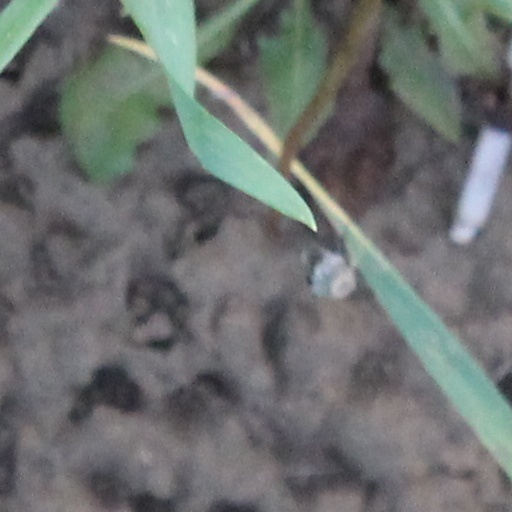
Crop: wheat